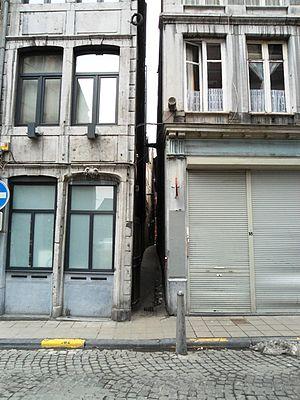
La rue du Carré entre la rue du Pont et En Neuvice. C'est la rue la plus étroite de Liège